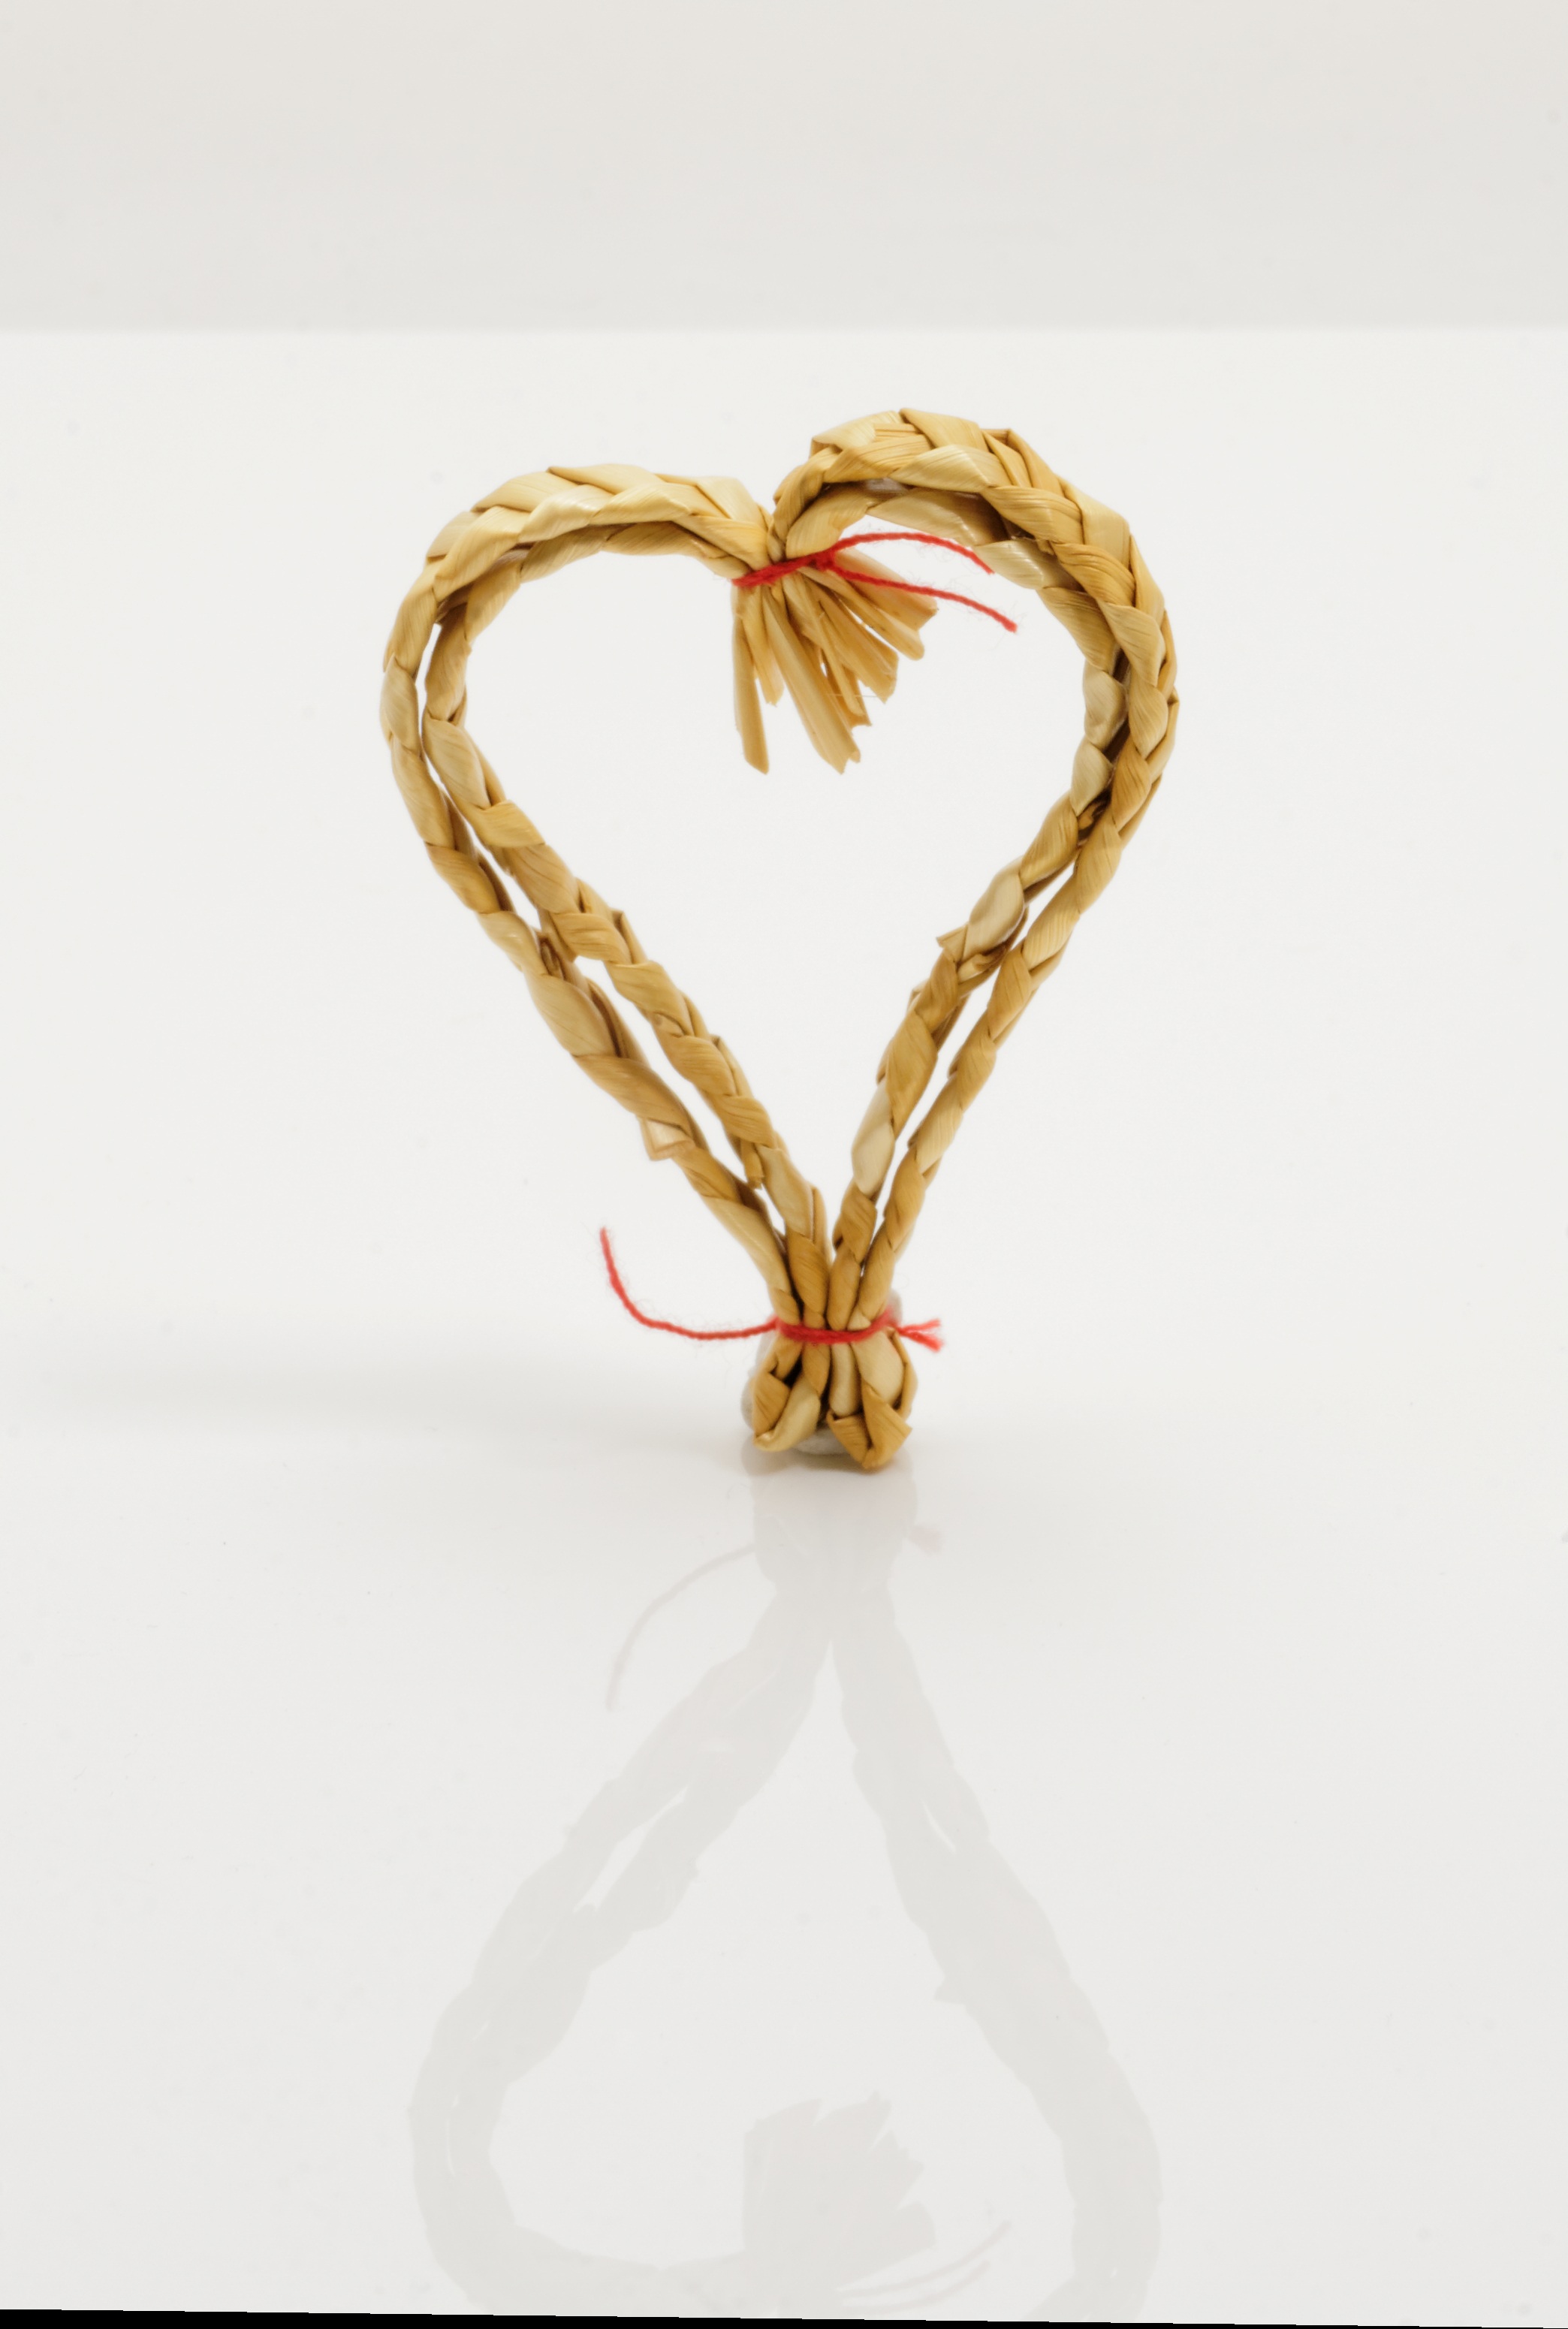
hand, chain, heart, decoration, christmas, deco, advent, jewellery, straw, festive decorations, pendant, fashion accessory